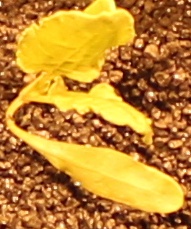
Label: Sugar beet